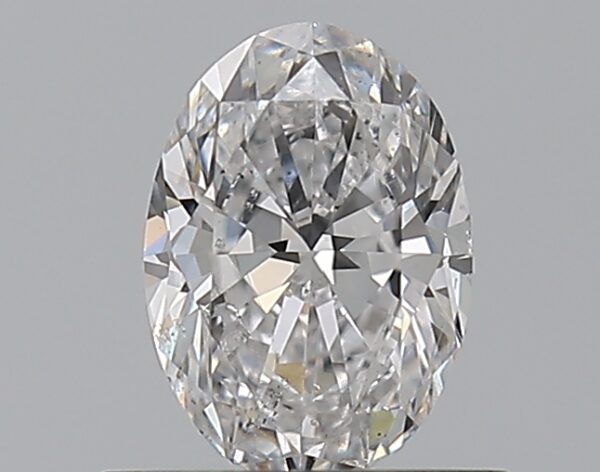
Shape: oval
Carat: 0.5
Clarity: SI1
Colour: D
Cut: EX
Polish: EX
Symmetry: VG
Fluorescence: N
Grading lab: GIA
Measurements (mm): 6.14 x 4.36 x 2.77